William Bayard Jr.

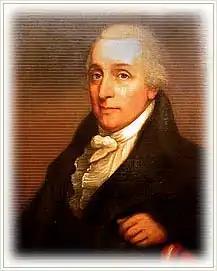
Portrait of Bayard,

William Bayard Jr. (1761 – September 18, 1826) was a prominent New York City banker and a member of the Society of the New York Hospital. He was a close friend to Alexander Hamilton, who was taken to his Greenwich Village home after his famous duel with Aaron Burr, where Hamilton later died.